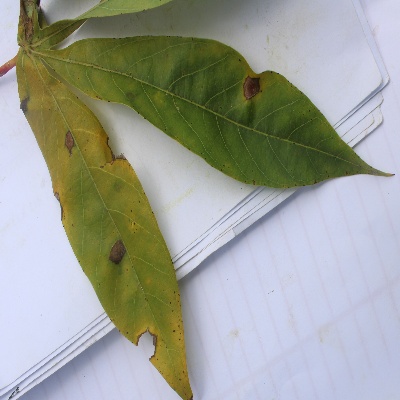
Crop: Cassava
Condition: brown spot